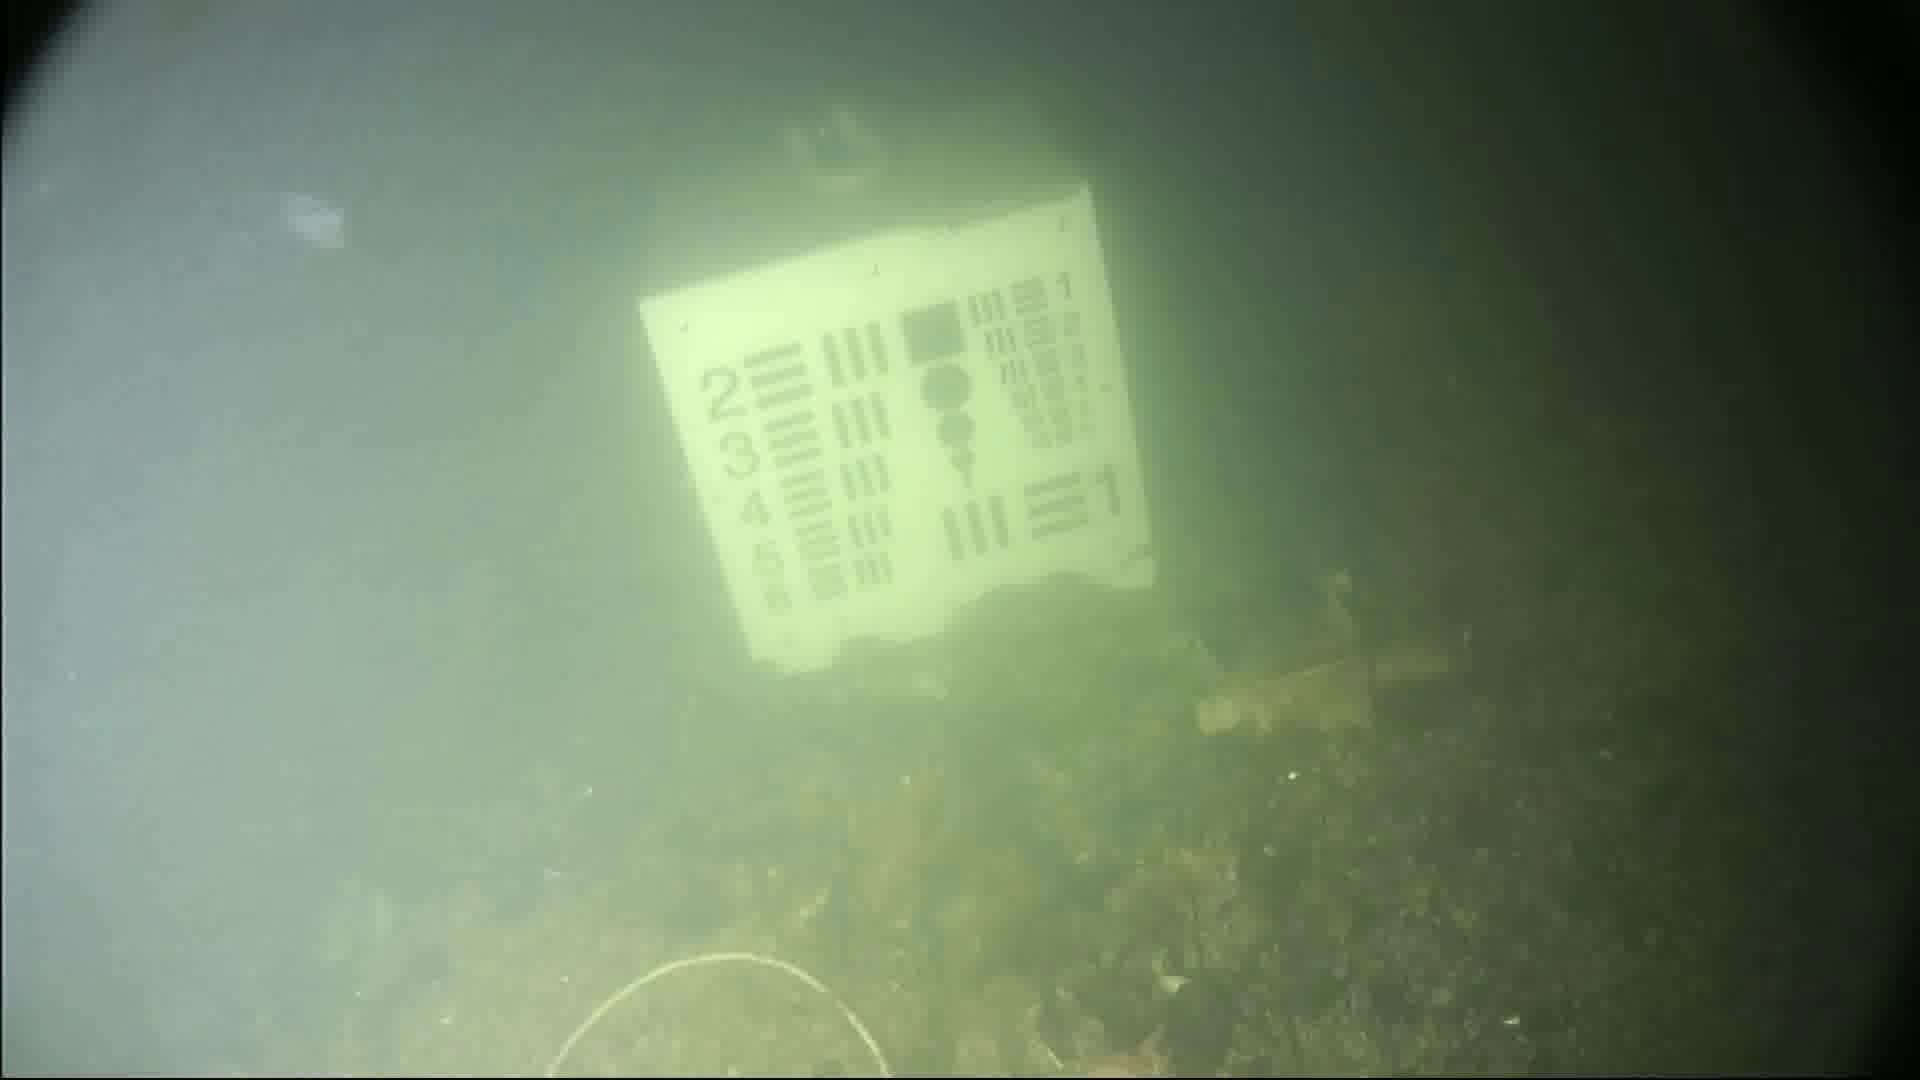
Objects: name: jellyfish